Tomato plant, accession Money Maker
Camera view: vertical (180 deg); turntable rotation: 180 degrees
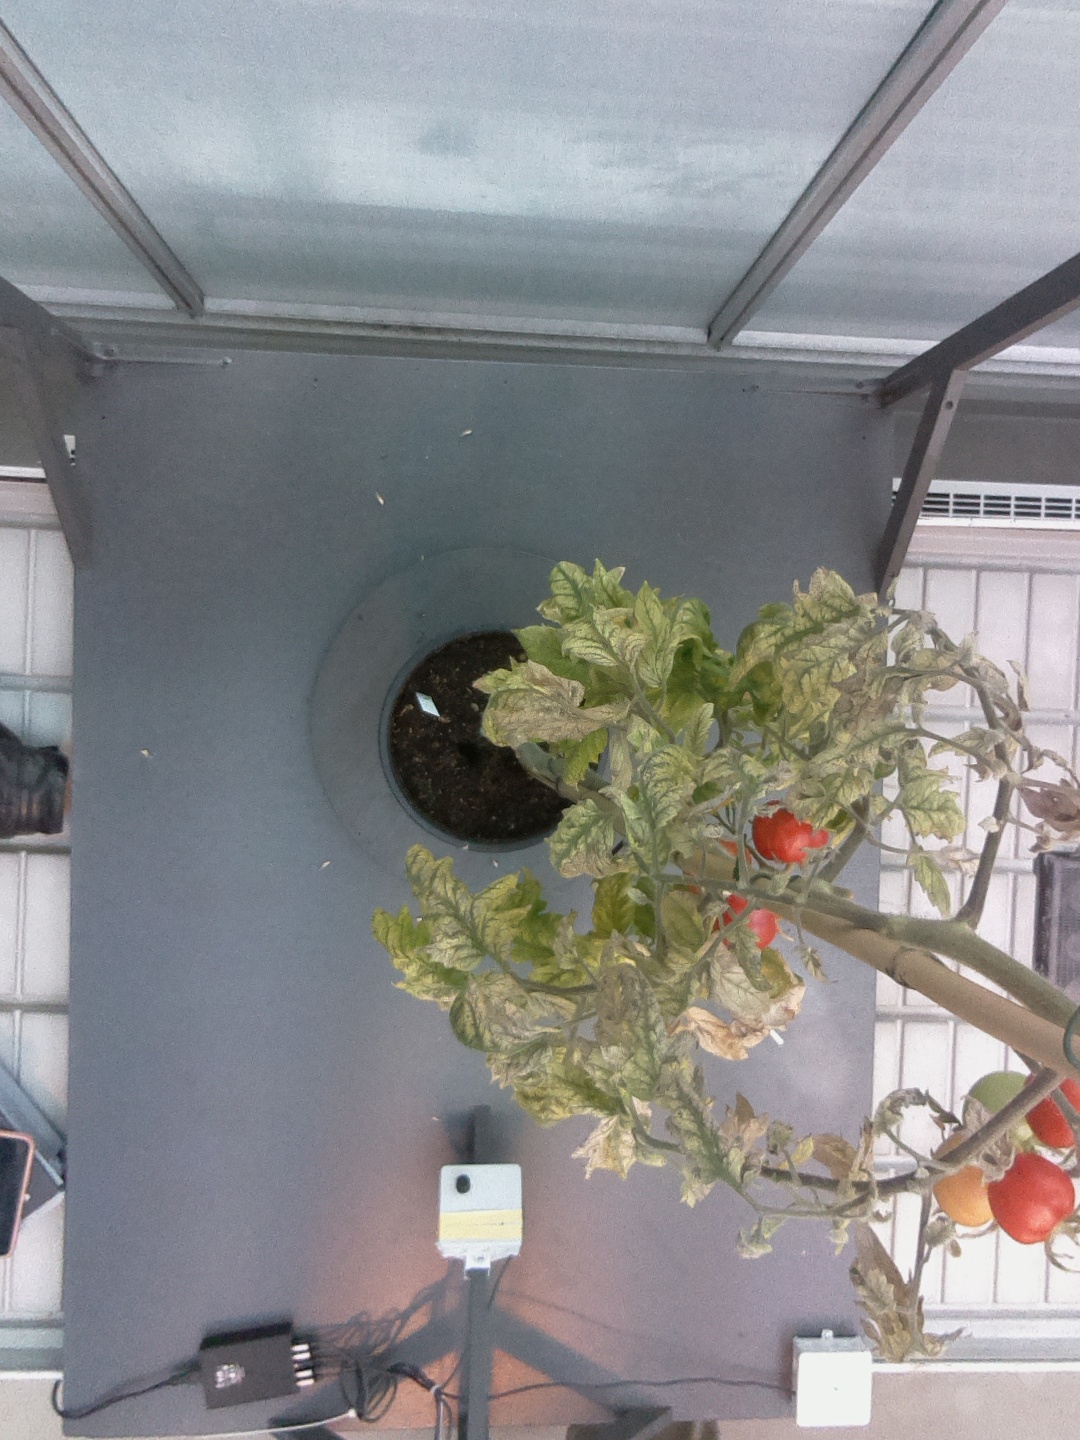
BBCH growth stage 88: 80%-90% of fruits show typical fully ripe color